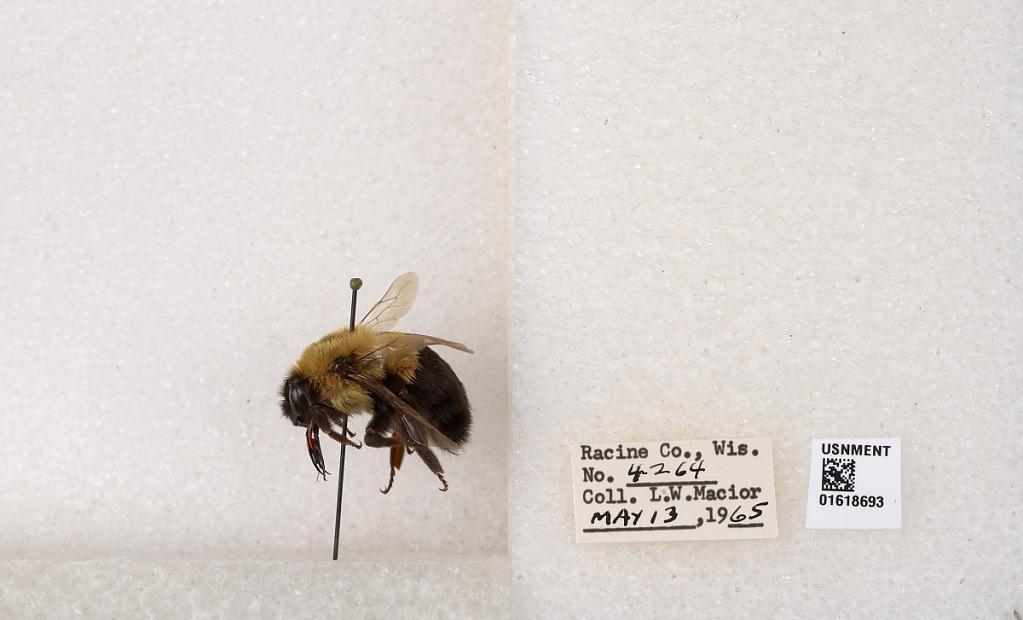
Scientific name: Bombus impatiens Cresson
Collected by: L. Macior
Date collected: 1965-5-13
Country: United States
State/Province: Wisconsin
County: Racine
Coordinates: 42.7299, -87.8123